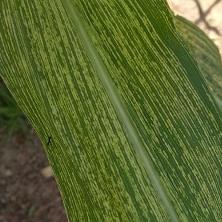
Crop: Maize
Condition: stripe-d